Alan Hirsch

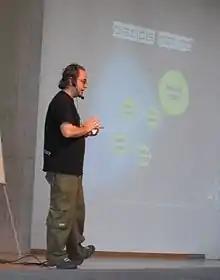
Alan Hirsch in 2006.

Alan Hirsch (born 24 October 1959) is an Australian author, serial entrepreneur, thought leader in the missional church movement, key missions strategist for churches around the world, and founder of numerous global organizations.